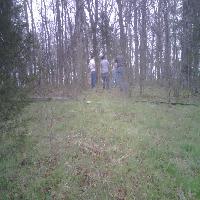
Weather: cloudy or overcast